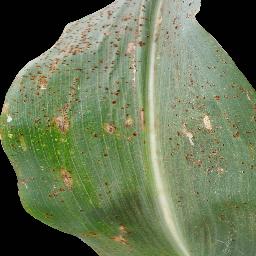
Label: Corn___Common_rust